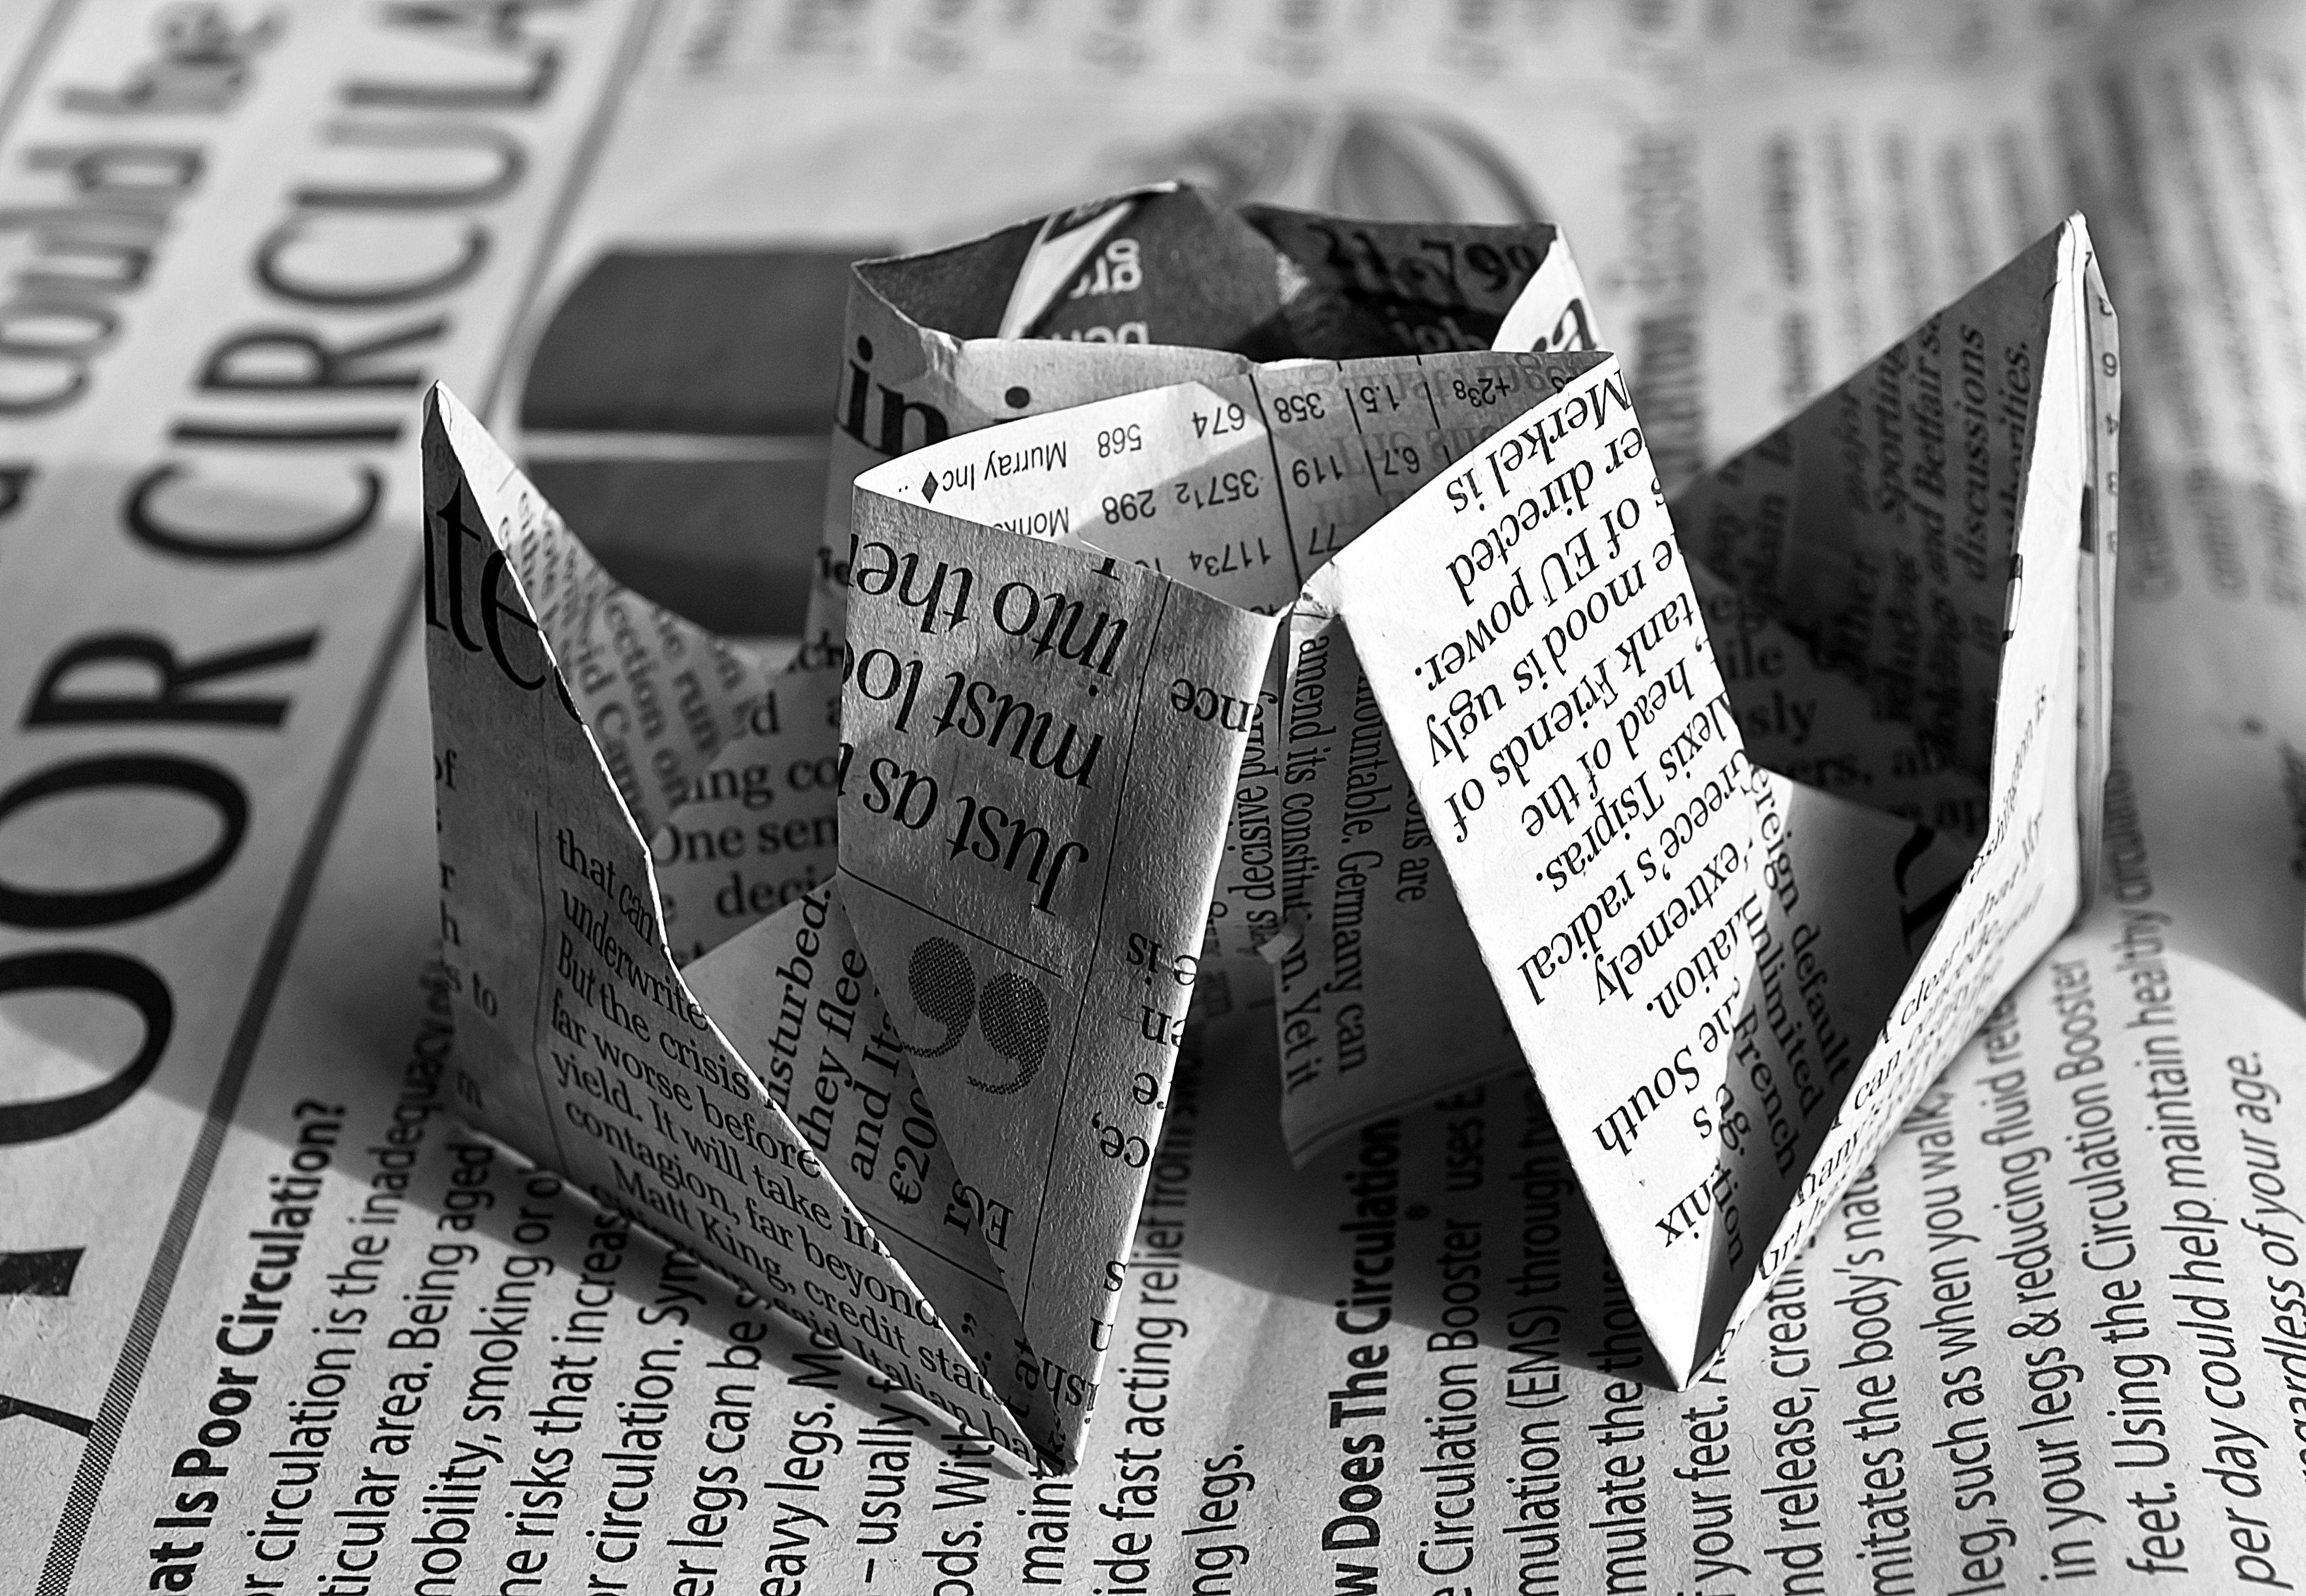
black and white, white, photography, advertising, newspaper, craft, black, monochrome, paper, brand, font, photograph, shape, origami, monochrome photography